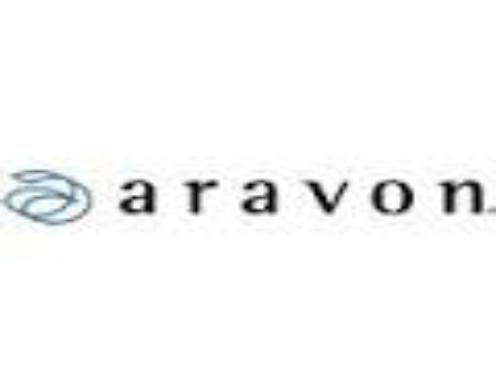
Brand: Aravon
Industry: Clothes